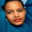
Label: woman